Albert Wenger

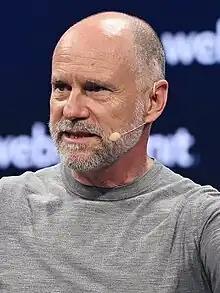
Wenger in 2023

Albert Wenger is a German-American businessman and venture capitalist. Wenger is a managing partner at Union Square Ventures, a New York City-based venture capital firm with investments in companies such as Twilio, Etsy, Firebase, Behance, and MongoDB.